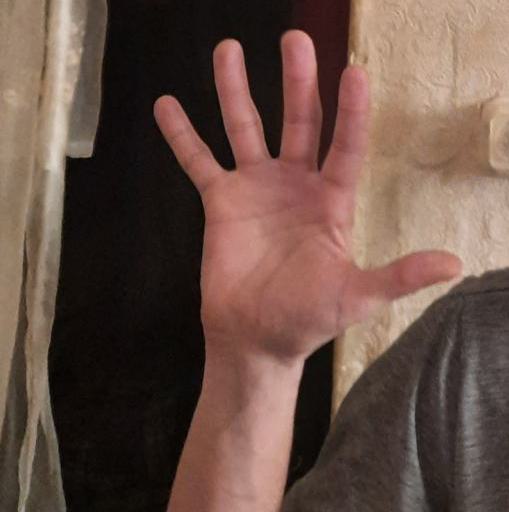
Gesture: palm